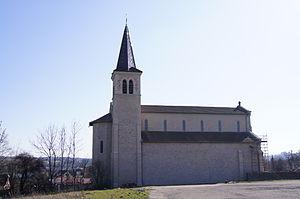
Eglise BADINIERES après rénovation en 2011
Badinières est une ancienne commune française située dans le département de l'Isère en région Rhône-Alpes. Elle est depuis le 1er janvier 2015 rattachée à la commune nouvelle d'Eclose-Badinières.
Eclose-Badinières est une commune française, située dans le département de l'Isère en région Auvergne-Rhône-Alpes.